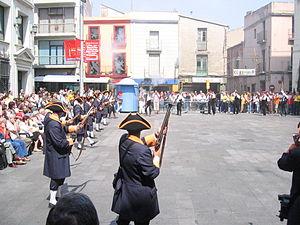
Les villes d'Espagne se concentrent dans deux zones : l'aire urbaine de Madrid et d'autres villes comme Séville, Saragosse, Murcie, Valladolid ou Cordoue et les côtes, qui comptent des villes comme Barcelone, Valence, Malaga, Bilbao, Murcie, Palma de Majorque, Gijón, Las Palmas de Grande Canarie, La Corogne, Alicante, Cadix, ou Santander.